Concorde histories and aircraft on display

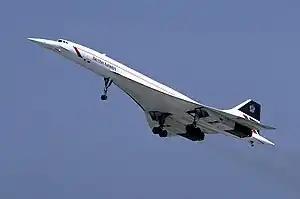
A Concorde after takeoff in 1986

Twenty Concorde aircraft were built: two prototypes, two pre-production aircraft, two development aircraft and 14 production aircraft for commercial service. With the exception of two of the production aircraft, all are preserved, mostly in museums. One aircraft was scrapped in 1994, and another was destroyed in the Air France Flight 4590 crash in 2000.